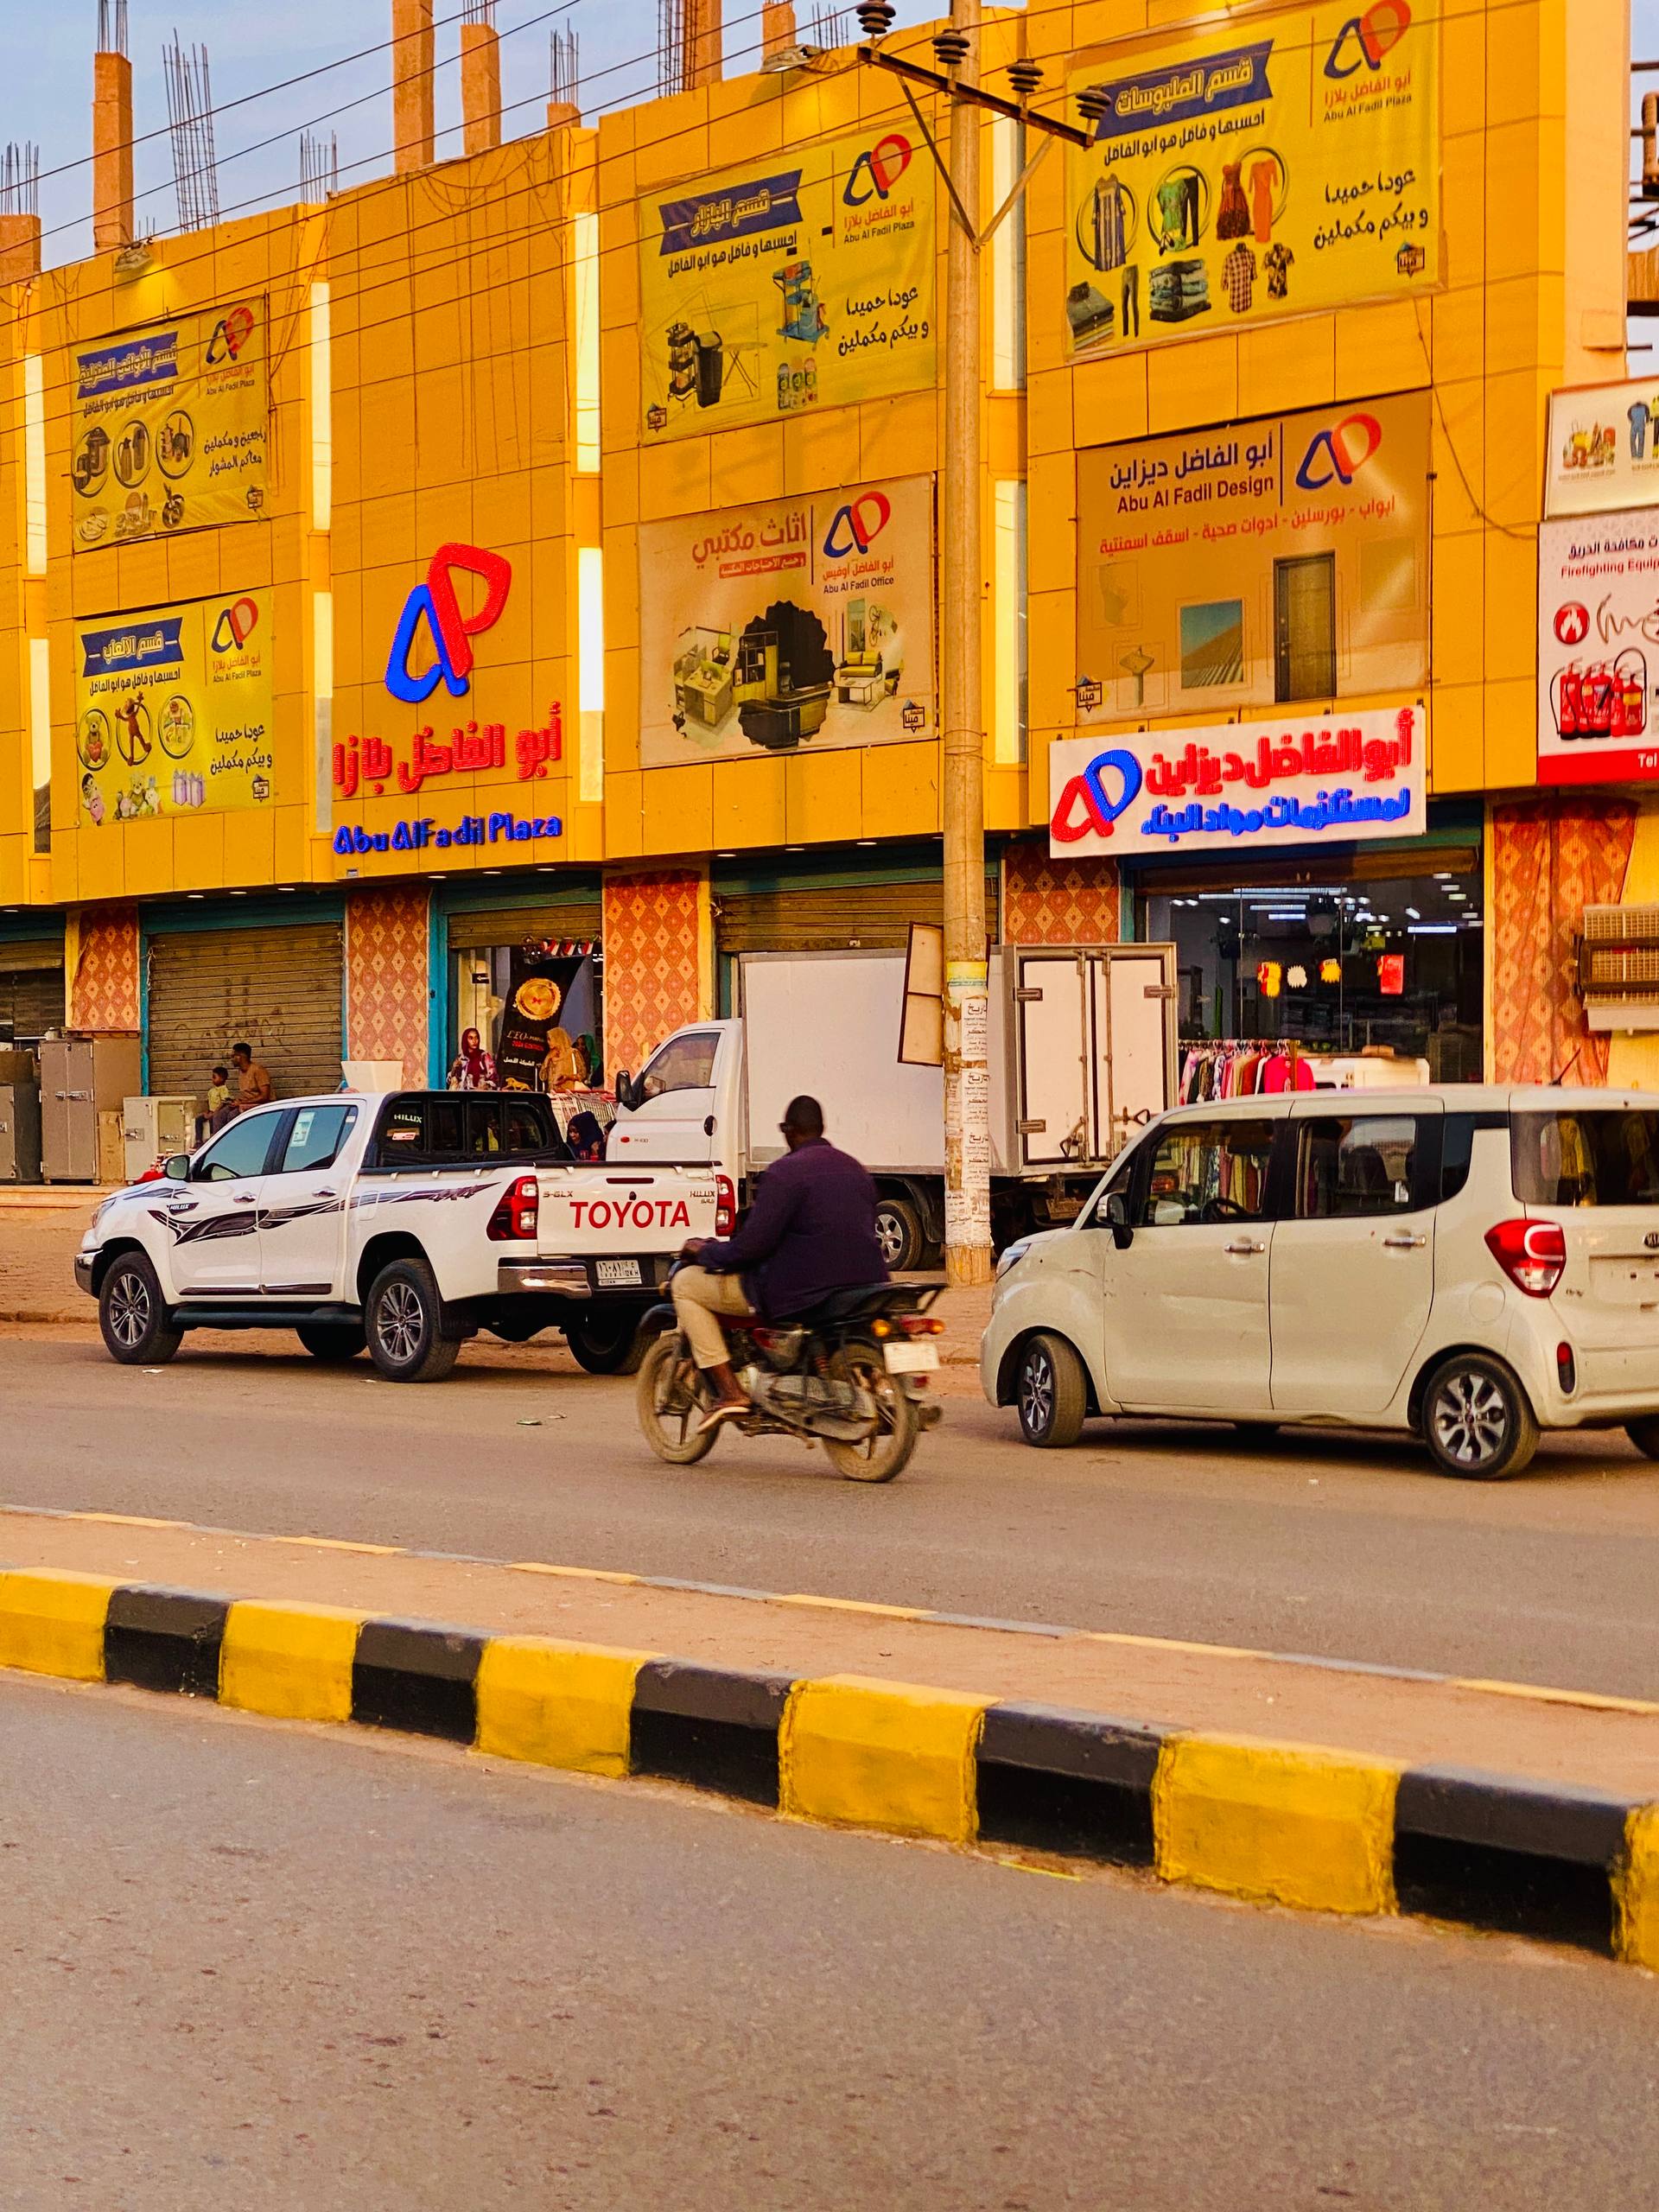
الوصف بالفصحى: سيارات و دراجة نارية أمام محلات تجارية
الوصف بالعامية السودانية: عربات و موتر قدام محل تجاري
التصنيف: Public Spaces & Infrastructure